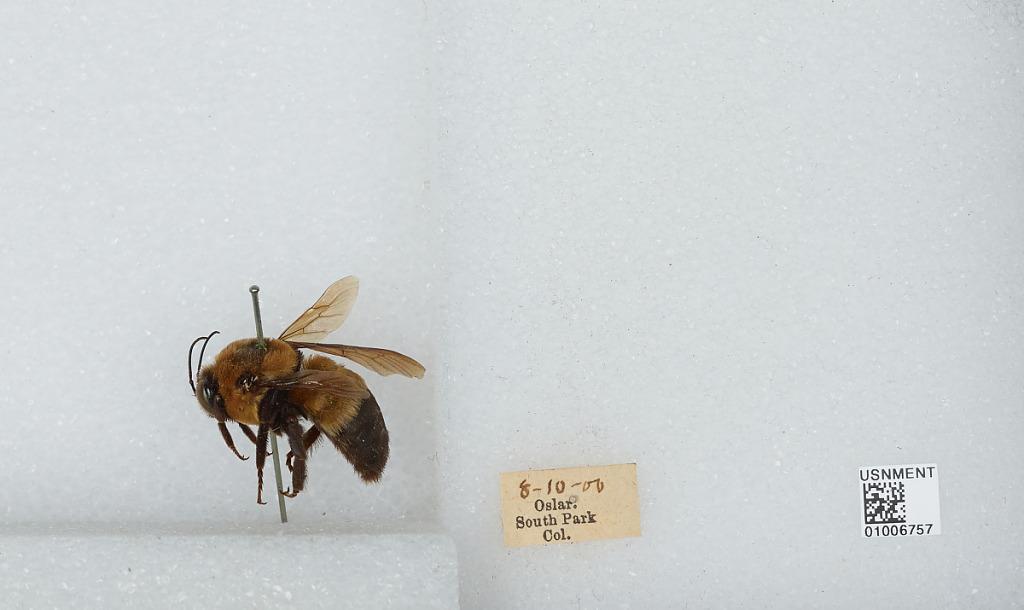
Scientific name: Bombus (Fraternobombus) fraternus (Smith)
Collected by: Oslar
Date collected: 1900-8-10
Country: United States
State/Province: Colorado
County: Park
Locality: South Park
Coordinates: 38.9678, -106.045